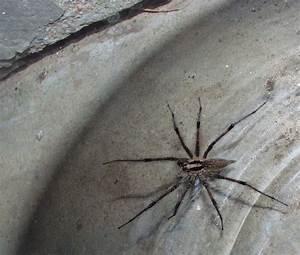
spider